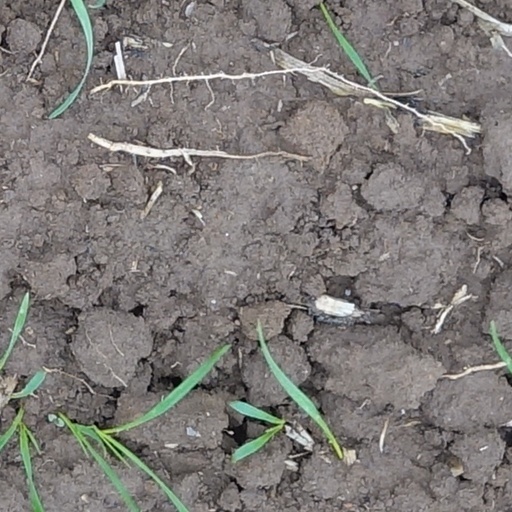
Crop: wheat